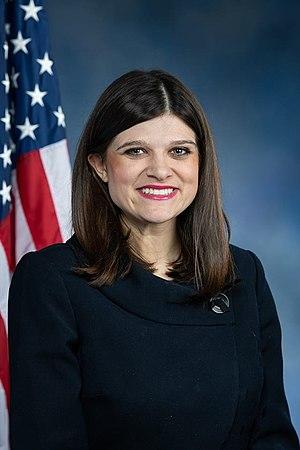
Haley Stevens, née le 24 juin 1983, est une femme politique américaine.
Depuis le recensement de 2010, le Michigan dispose de quatorze élus à la Chambre des représentants des États-Unis.